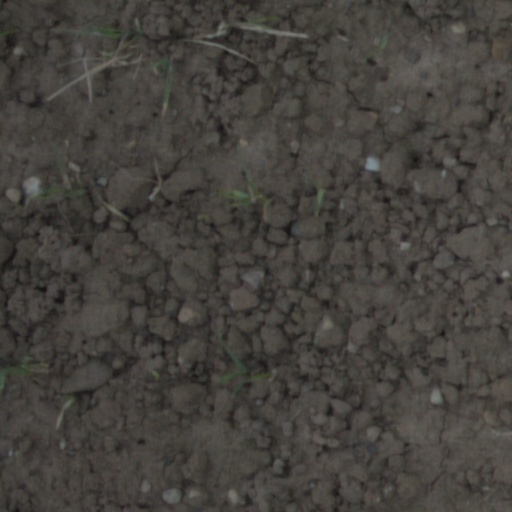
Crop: wheat